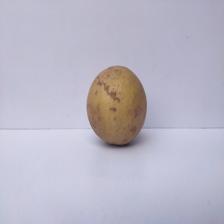
Size: Large